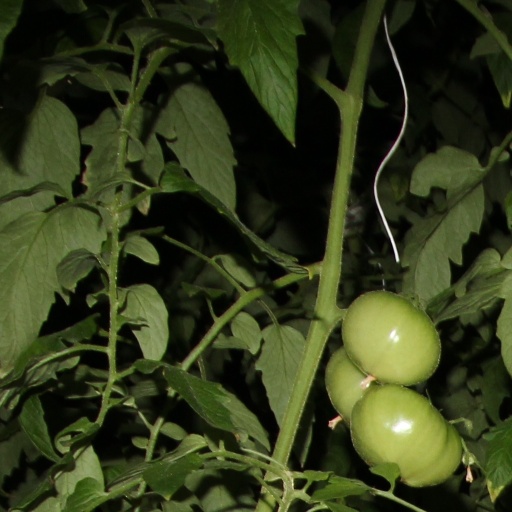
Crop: tomato